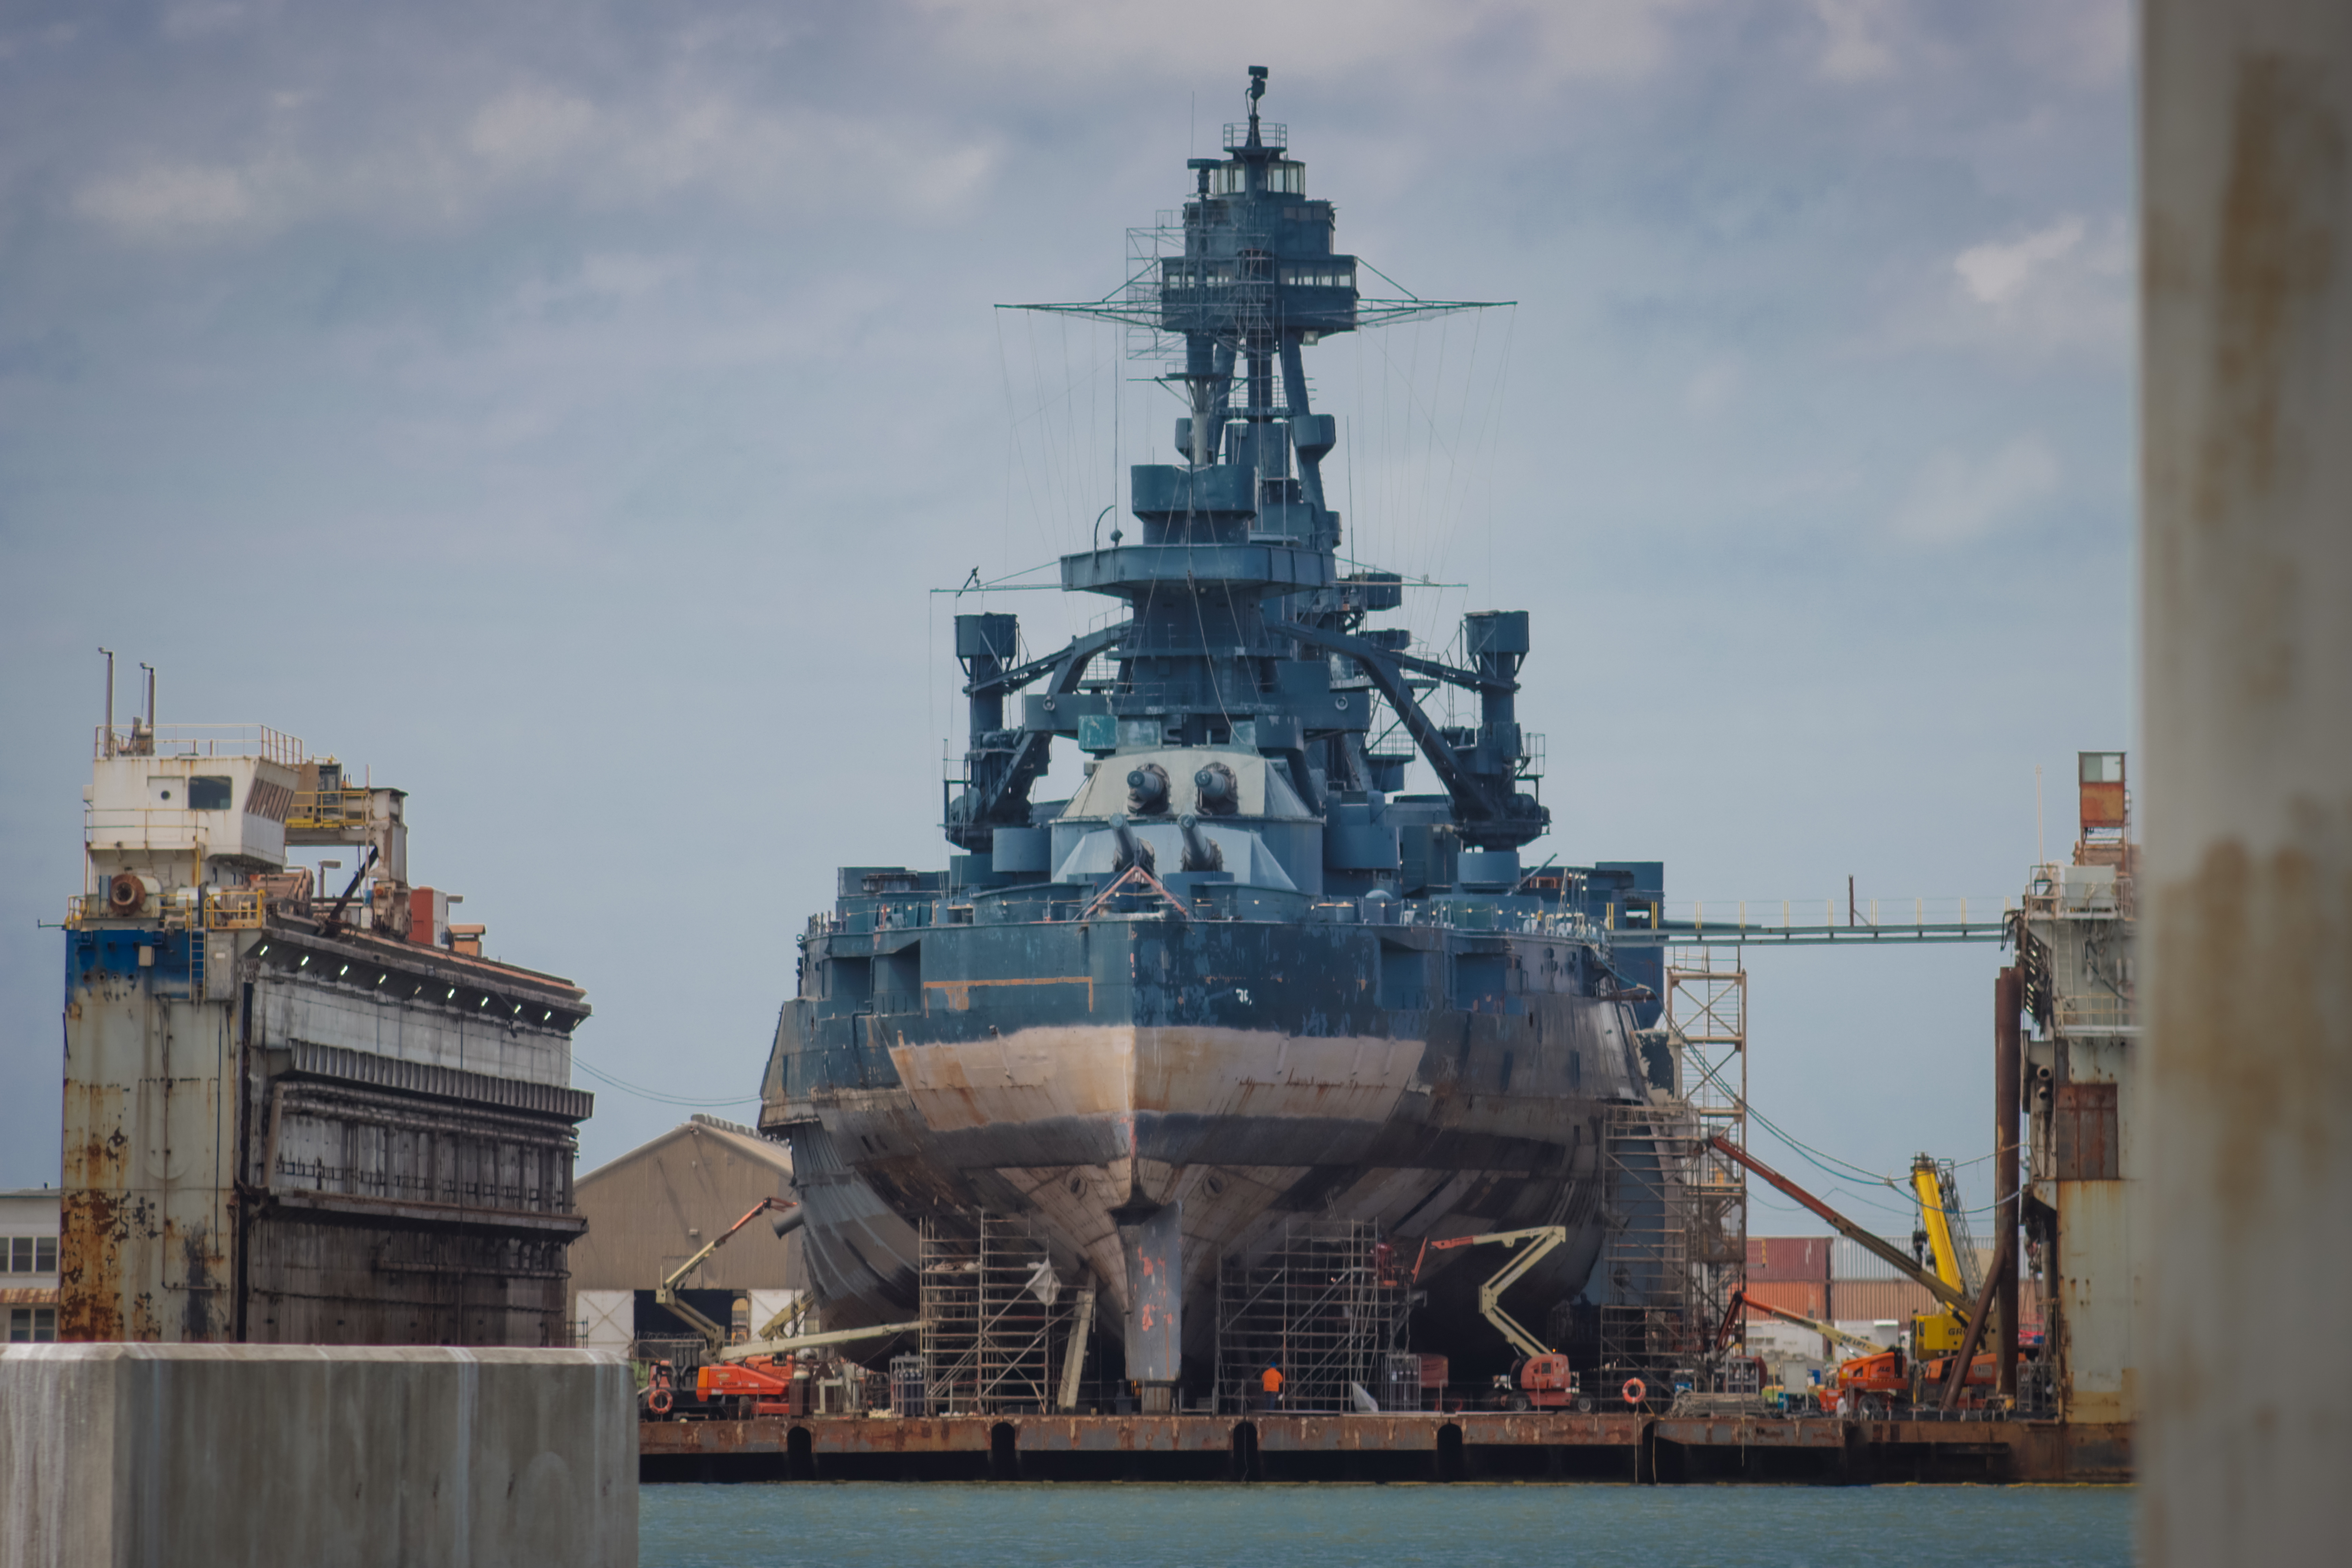
battleshiptexas, navy, ship, boat, dock, water, sky, clouds, outdoors, galvestontx, galveston, texas, cloud, watercraft, city, vehicle, plant, naval ship, warship, naval architecture, cruiser, engineering, dreadnought, destroyer, guided missile destroyer, mid size car, Light aircraft carrier, battleship, auxiliary ship